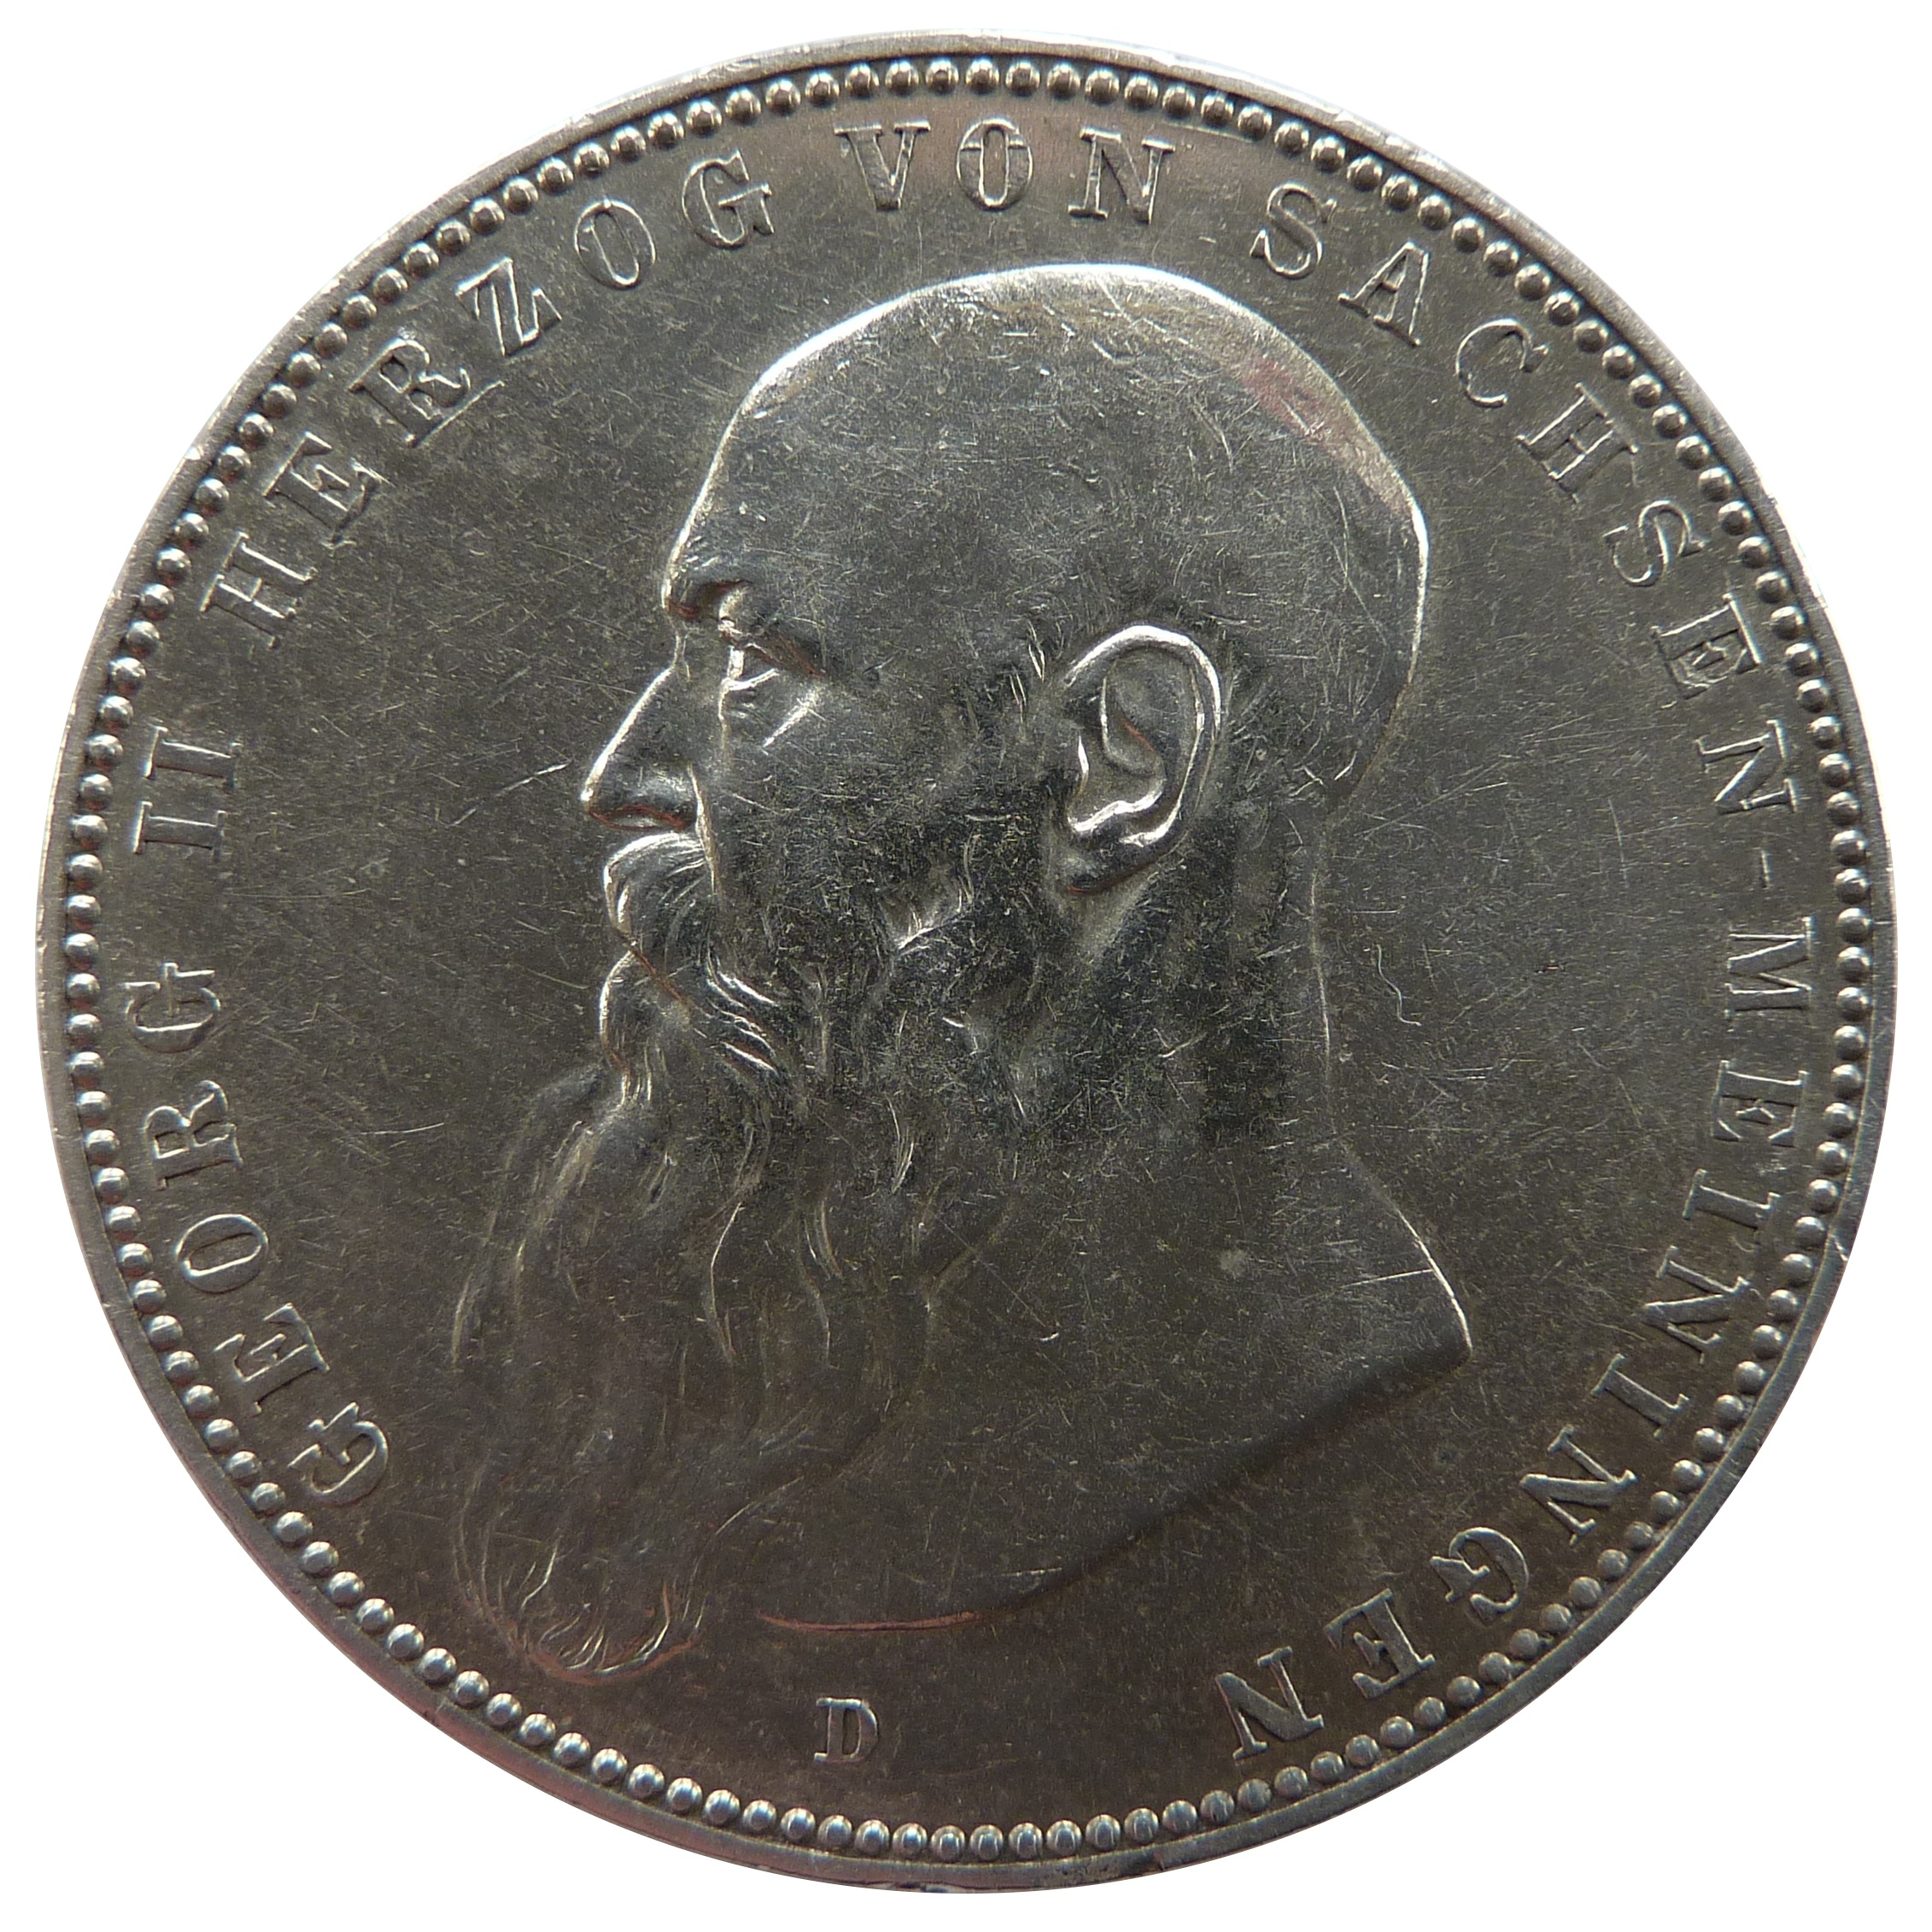
metal, money, cash, silver, currency, coin, mark, quarter, medal, georg, saxony, financial, award, exchange, commemorative